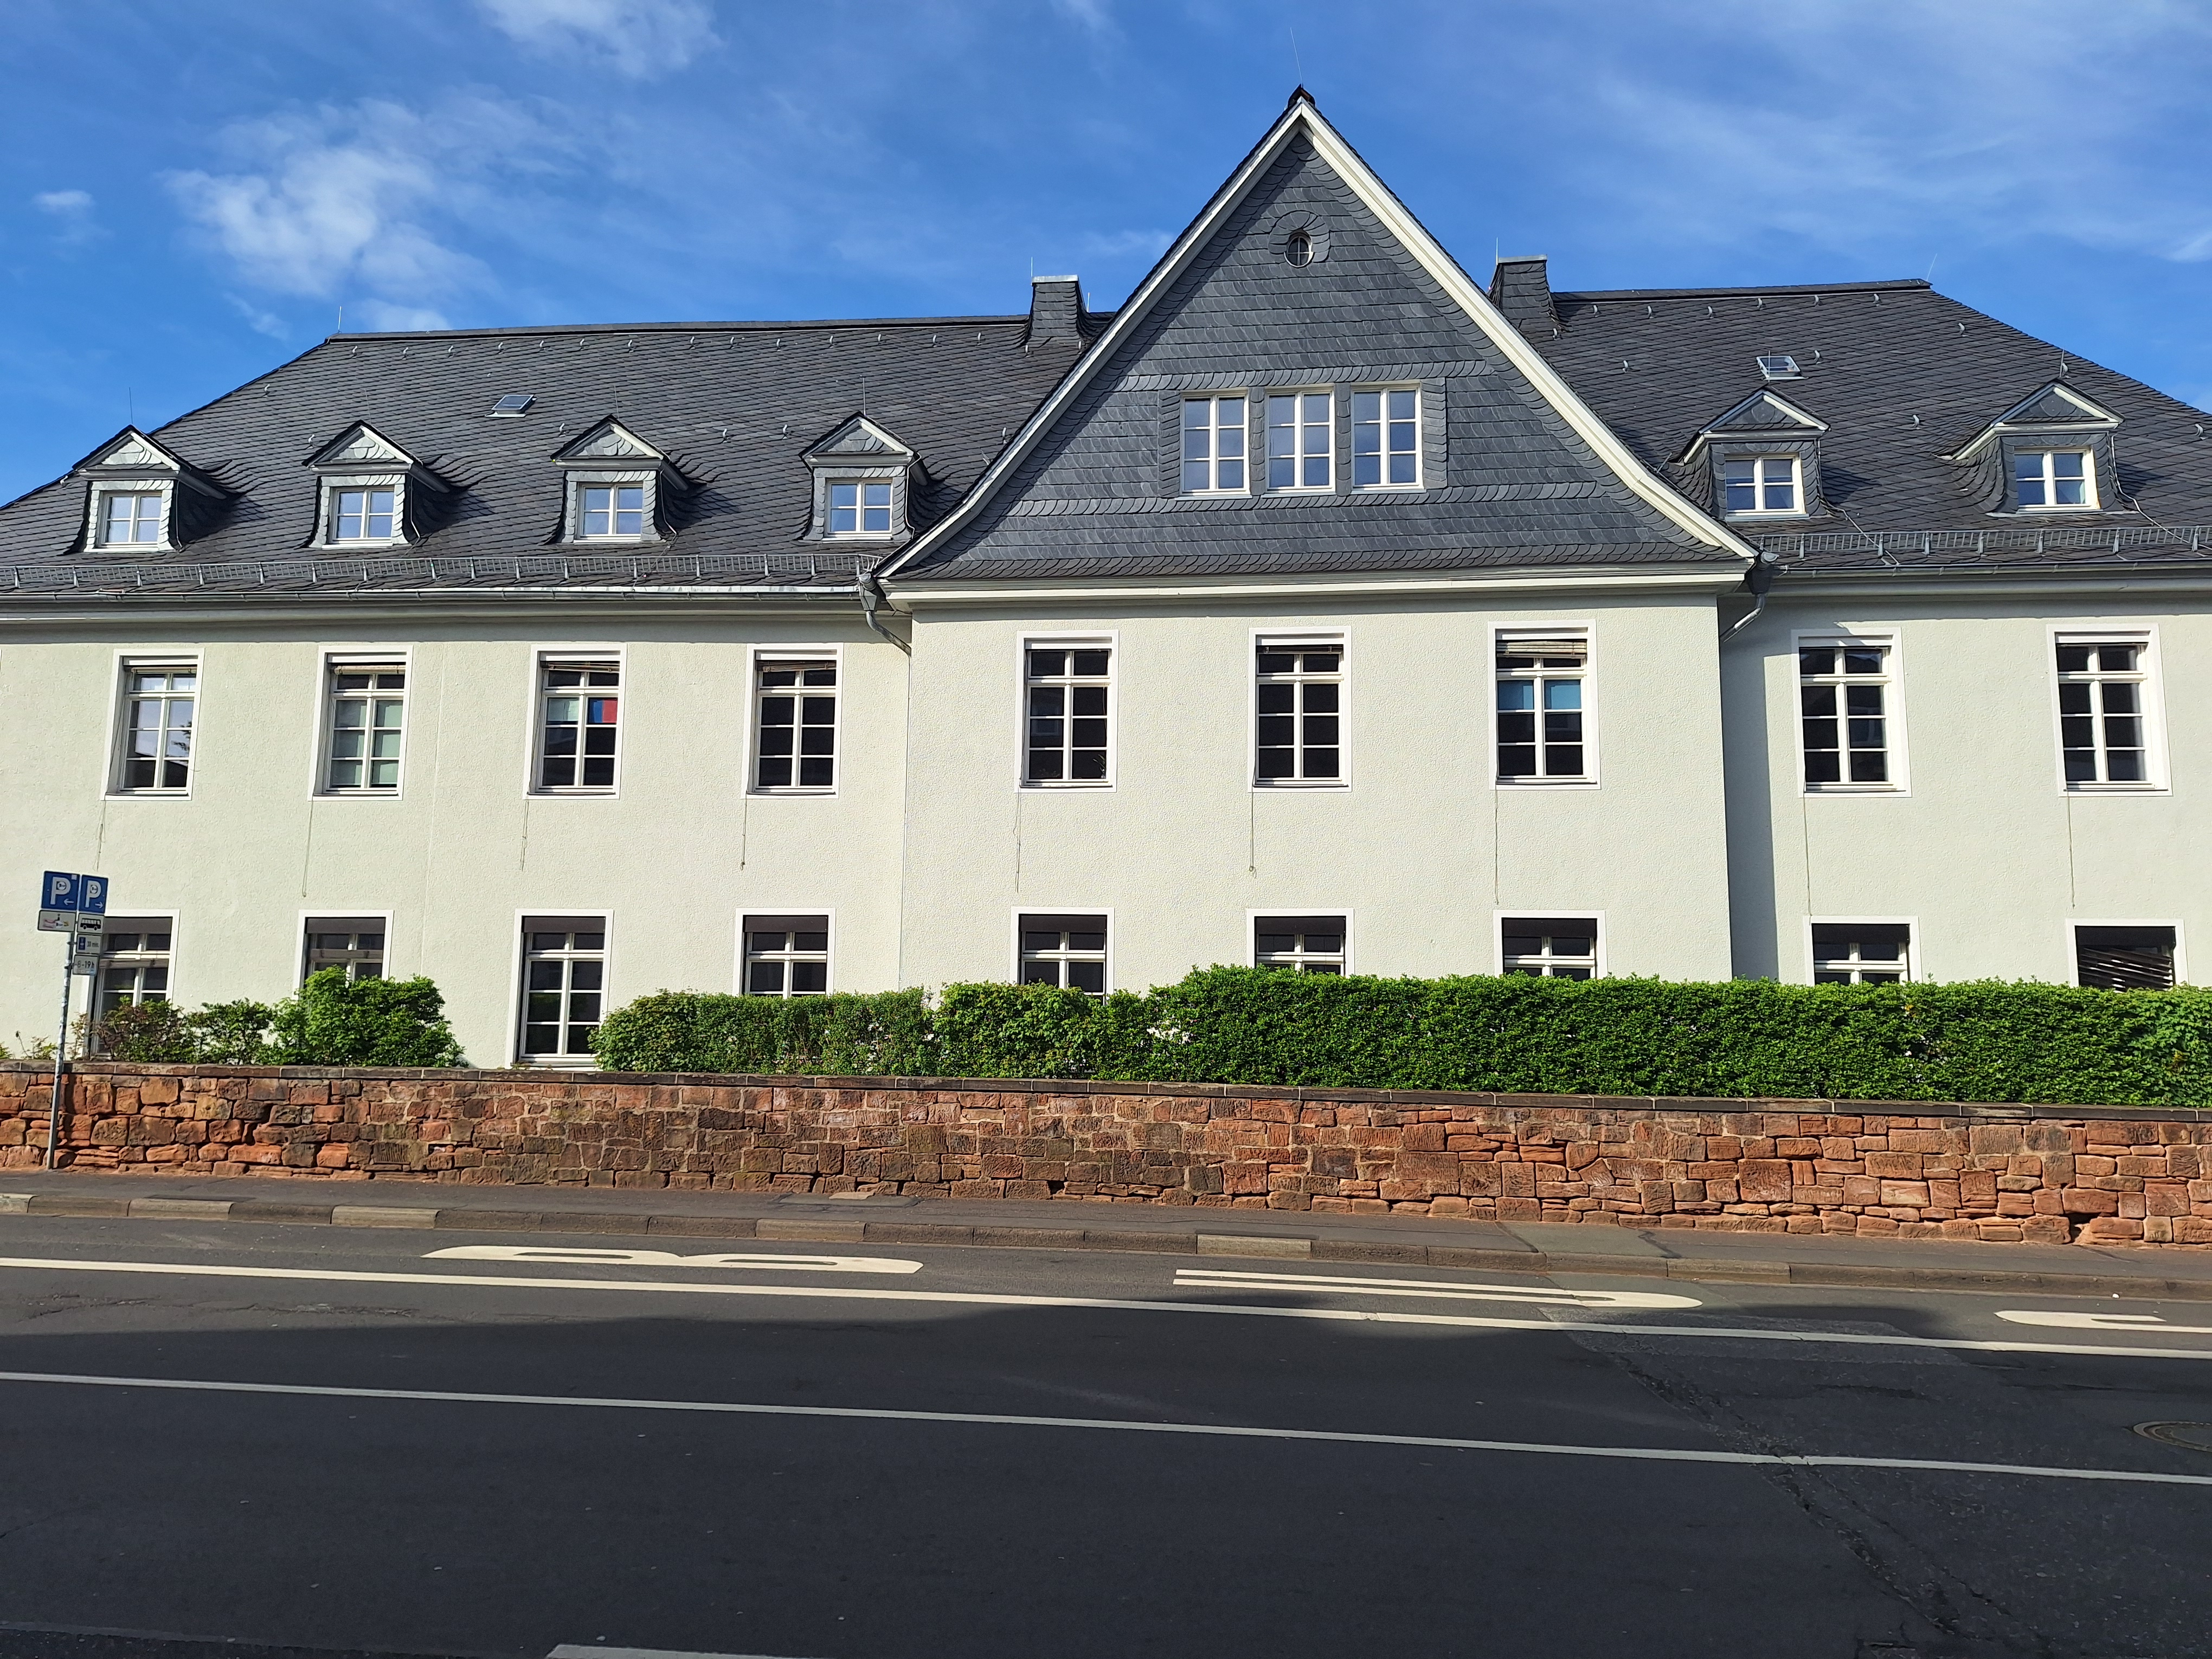
Building: Deutschhausstraße 12